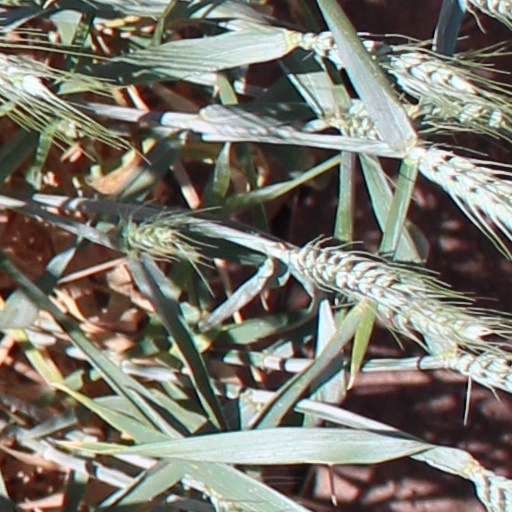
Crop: wheat